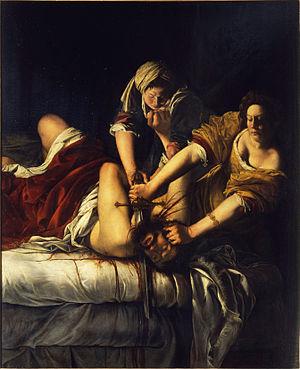
Agostino Tassi, pseudonyme d'Agostino Buonamici, est un peintre italien du maniérisme tardif spécialiste d'illusionisme architectural et de quadratura. Il est également connu pour avoir violé la peintre Artemisia Gentileschi, ainsi que d'autres femmes, et avoir été condamné à la prison à Rome et aux galères à Gênes.
Judith décapitant Holopherne est le titre de deux tableaux de la peintre italienne baroque Artemisia Gentileschi, réalisés vers 1614-1620. Gentileschi peint deux versions d'une même scène : l'une se trouve au Museo Nazionale di Capodimonte à Naples, l'autre est conservée au musée des Offices à Florence.